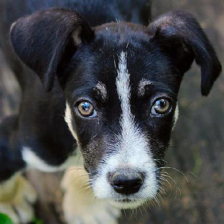
Label: animals